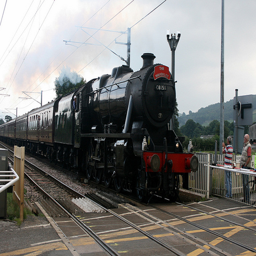
A train traveling down train tracks next to people.
A black train on it's railroad tracks and two men on the side watching.
An old model train stopped at a railroad crossing.
A train is on going down the track while people watch.
Two individuals standing near at a train stop.